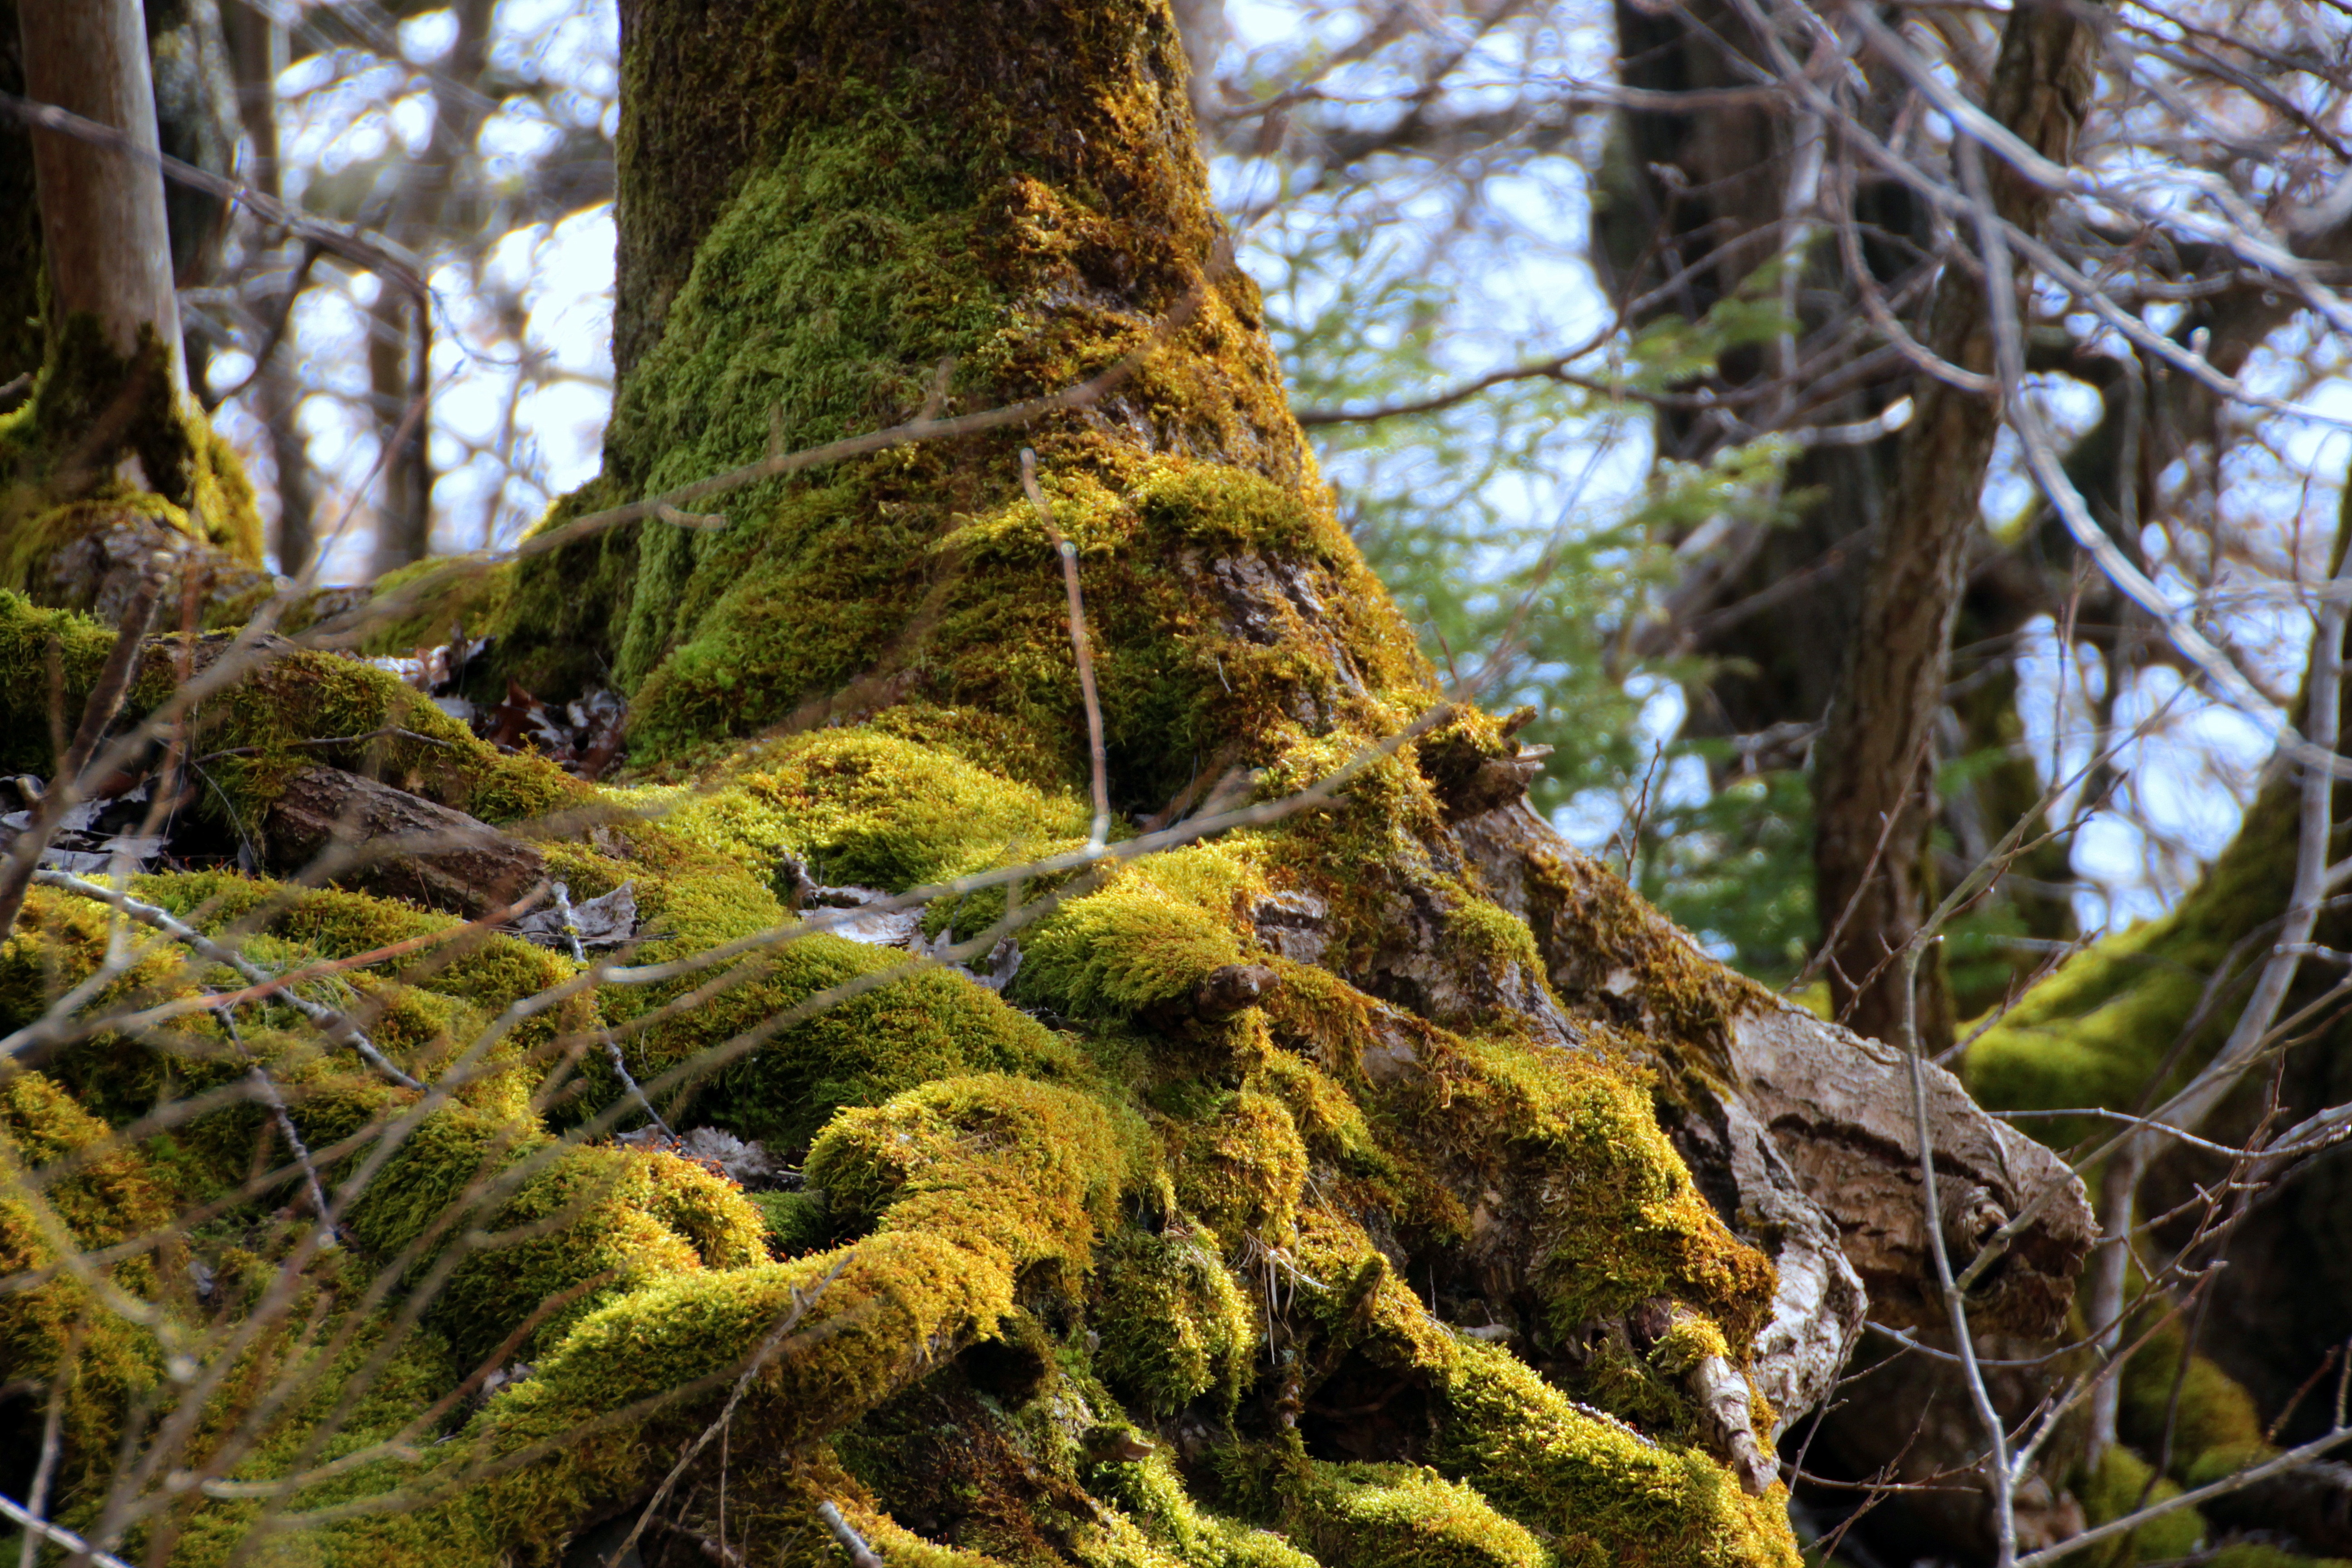
tree, nature, forest, wilderness, branch, plant, ground, sunlight, leaf, flower, trunk, old, moss, green, jungle, autumn, botany, fir, flora, root, spruce, vegetation, rainforest, deciduous, woodland, habitat, tree root, larch, ecosystem, old growth forest, natural environment, woody plant, temperate coniferous forest, land plant, non vascular land plant, be most, weather the time